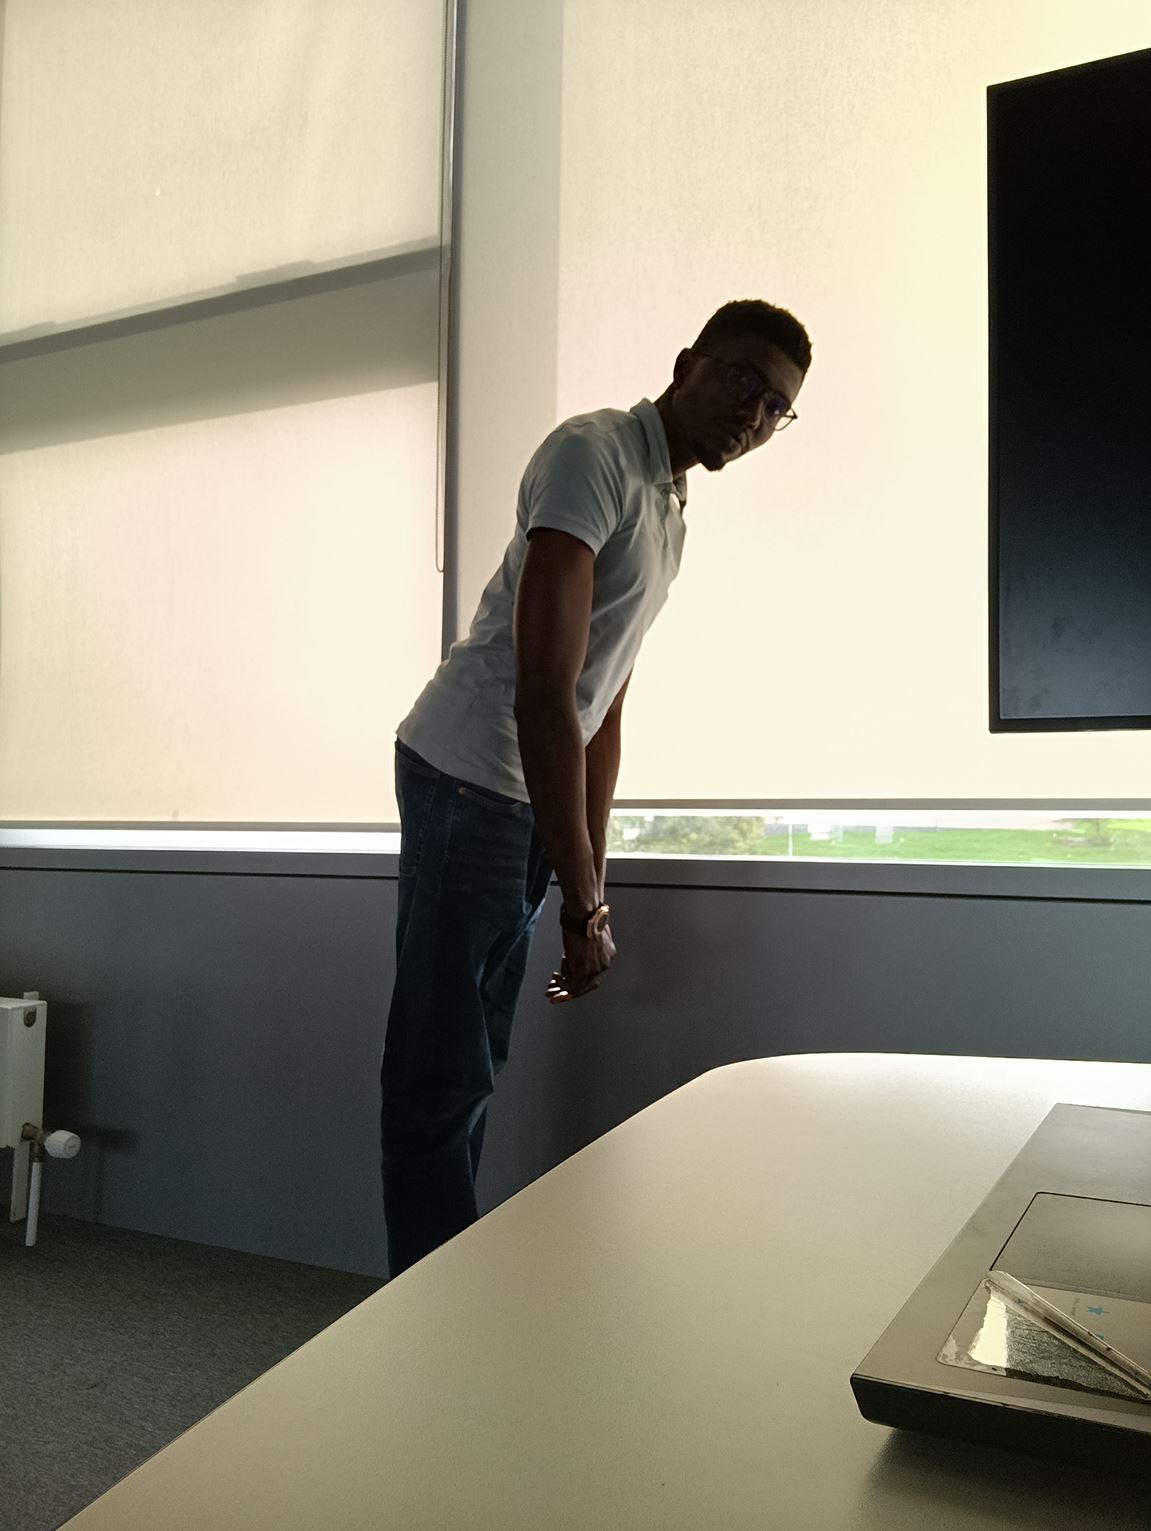
Posture: stand